Tsiigehtchic

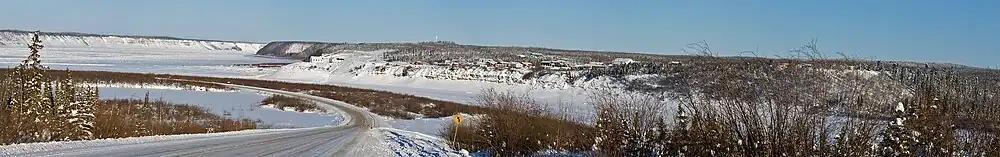
Tsiigehtchic from the Dempster Highway, looking towards Inuvik

Archaeology and oral history indicate that the flats below Tsiigehtchic have been used for the past 1,400 years by the Gwichyaa Gwichʼin, for various activities which were both commercial and recreational. The Gwich’in name for the flats is Łèth T’urh Kak (“on the mud flats”).